Saint-Remy-la-Calonne

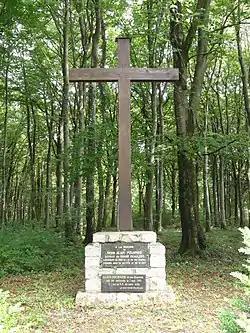
A cross honoring Alain Fournier in the cemetery at Saint-Remy-la-Calonne

The author Alain-Fournier, who died in 1914, was buried in the cemetery here after his body was identified in 1991. The main street through the village is known as Rue Alain Fournier in his honor.